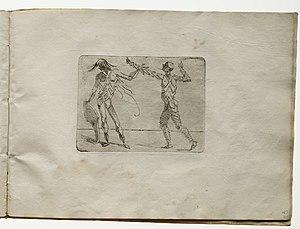
Giovanni Battista Bracelli est un graveur et peintre italien de la période baroque.